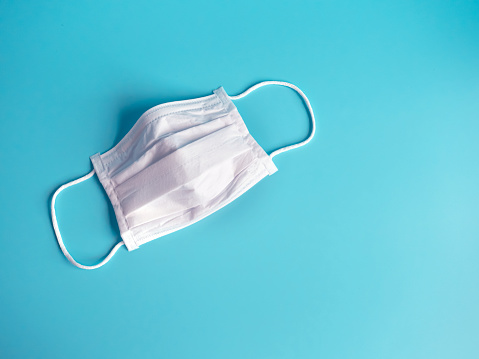
Label: trash